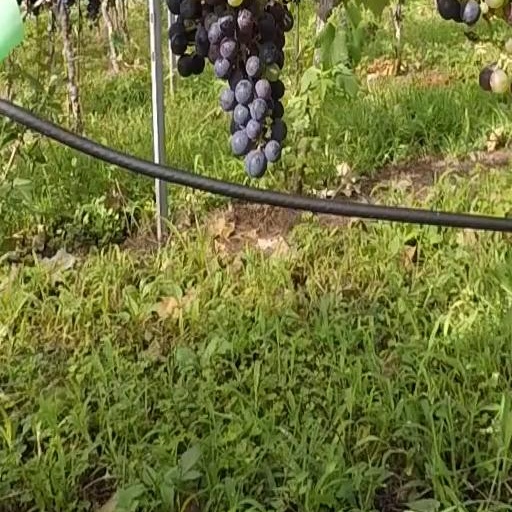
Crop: grape